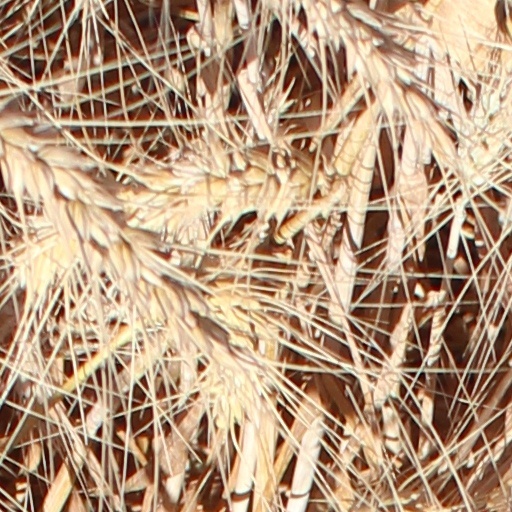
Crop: wheat